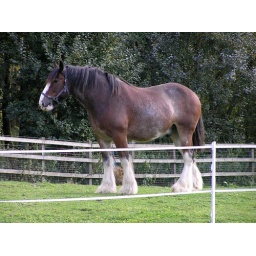
This big horse is used to pull a wagon round the park, there's another one in the field too.